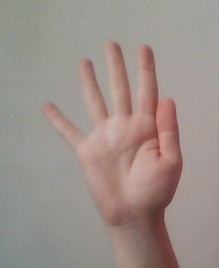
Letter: sheen